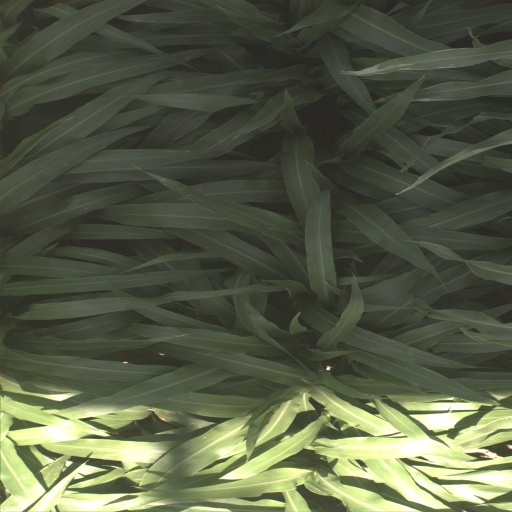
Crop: sorghum